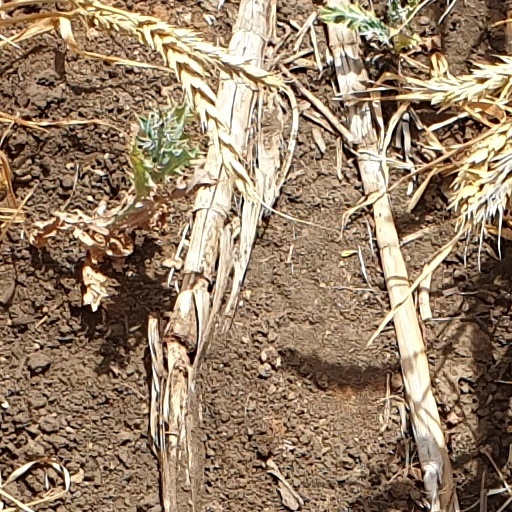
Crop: wheat